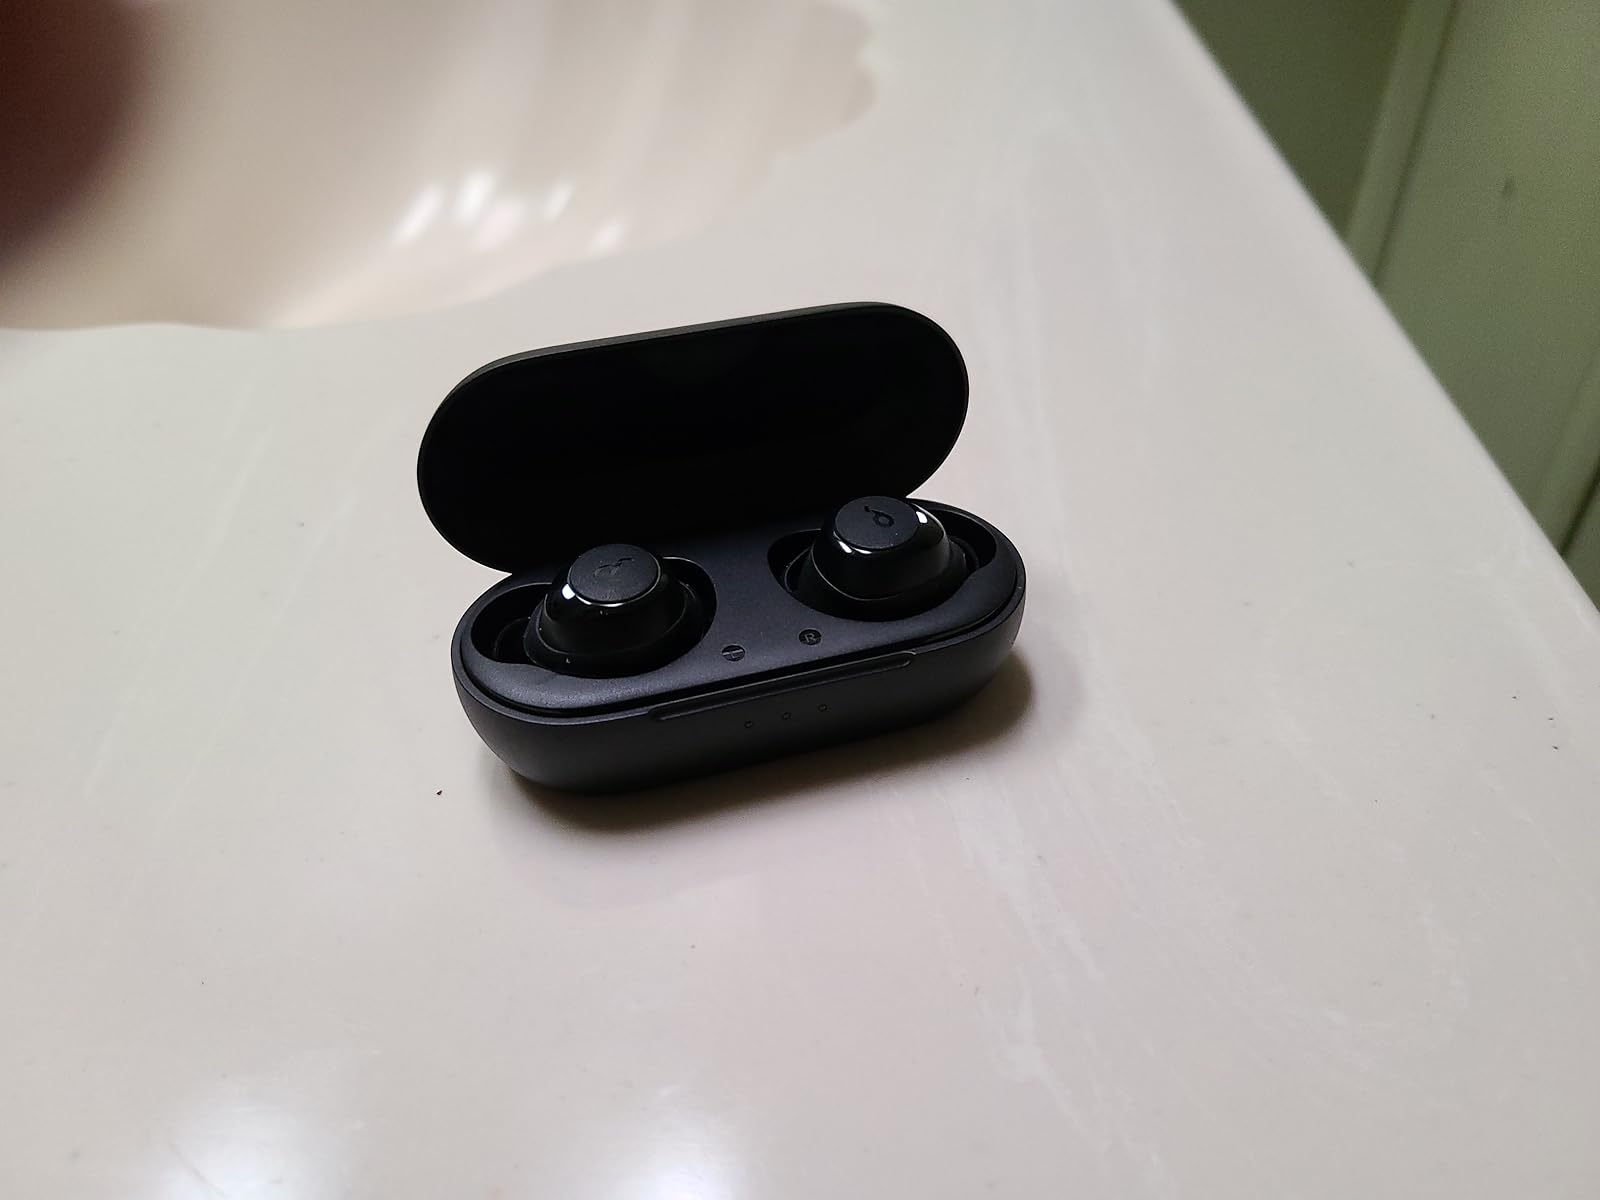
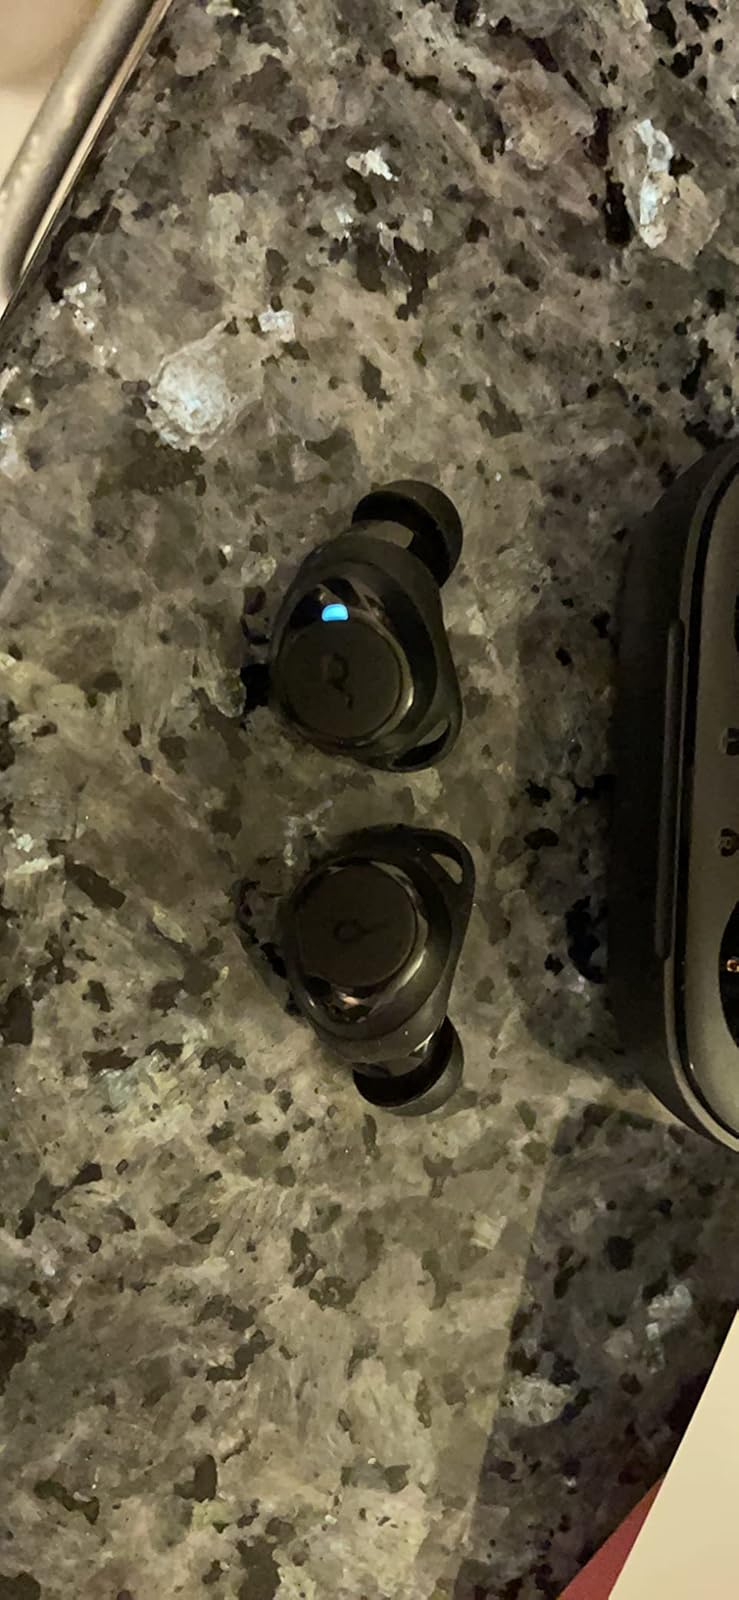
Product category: earbuds
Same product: yes